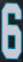
Number: 6